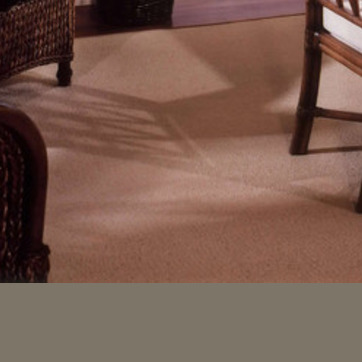
Material: carpet